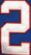
Number: 2